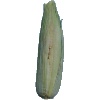
Label: corn_husk